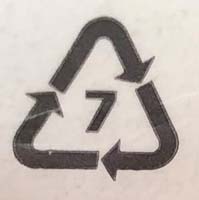
Plastic recycling code class: 7_other_resins